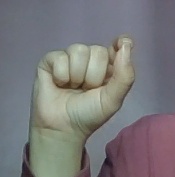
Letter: fa